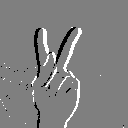
ASL letter: k